Philip S. Goldberg

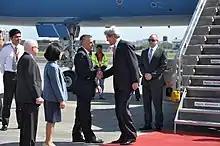
U.S. ambassador to the Philippines Philip S. Goldberg welcomes U.S. Secretary of State John Kerry to Manila, Philippines, for his two-day visit on December 17, 2013

Goldberg served overseas as a consular and political officer at the U.S. embassy in Bogota, Colombia, and political-economic officer in Pretoria, South Africa.